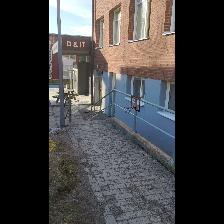
Label: NonHuman